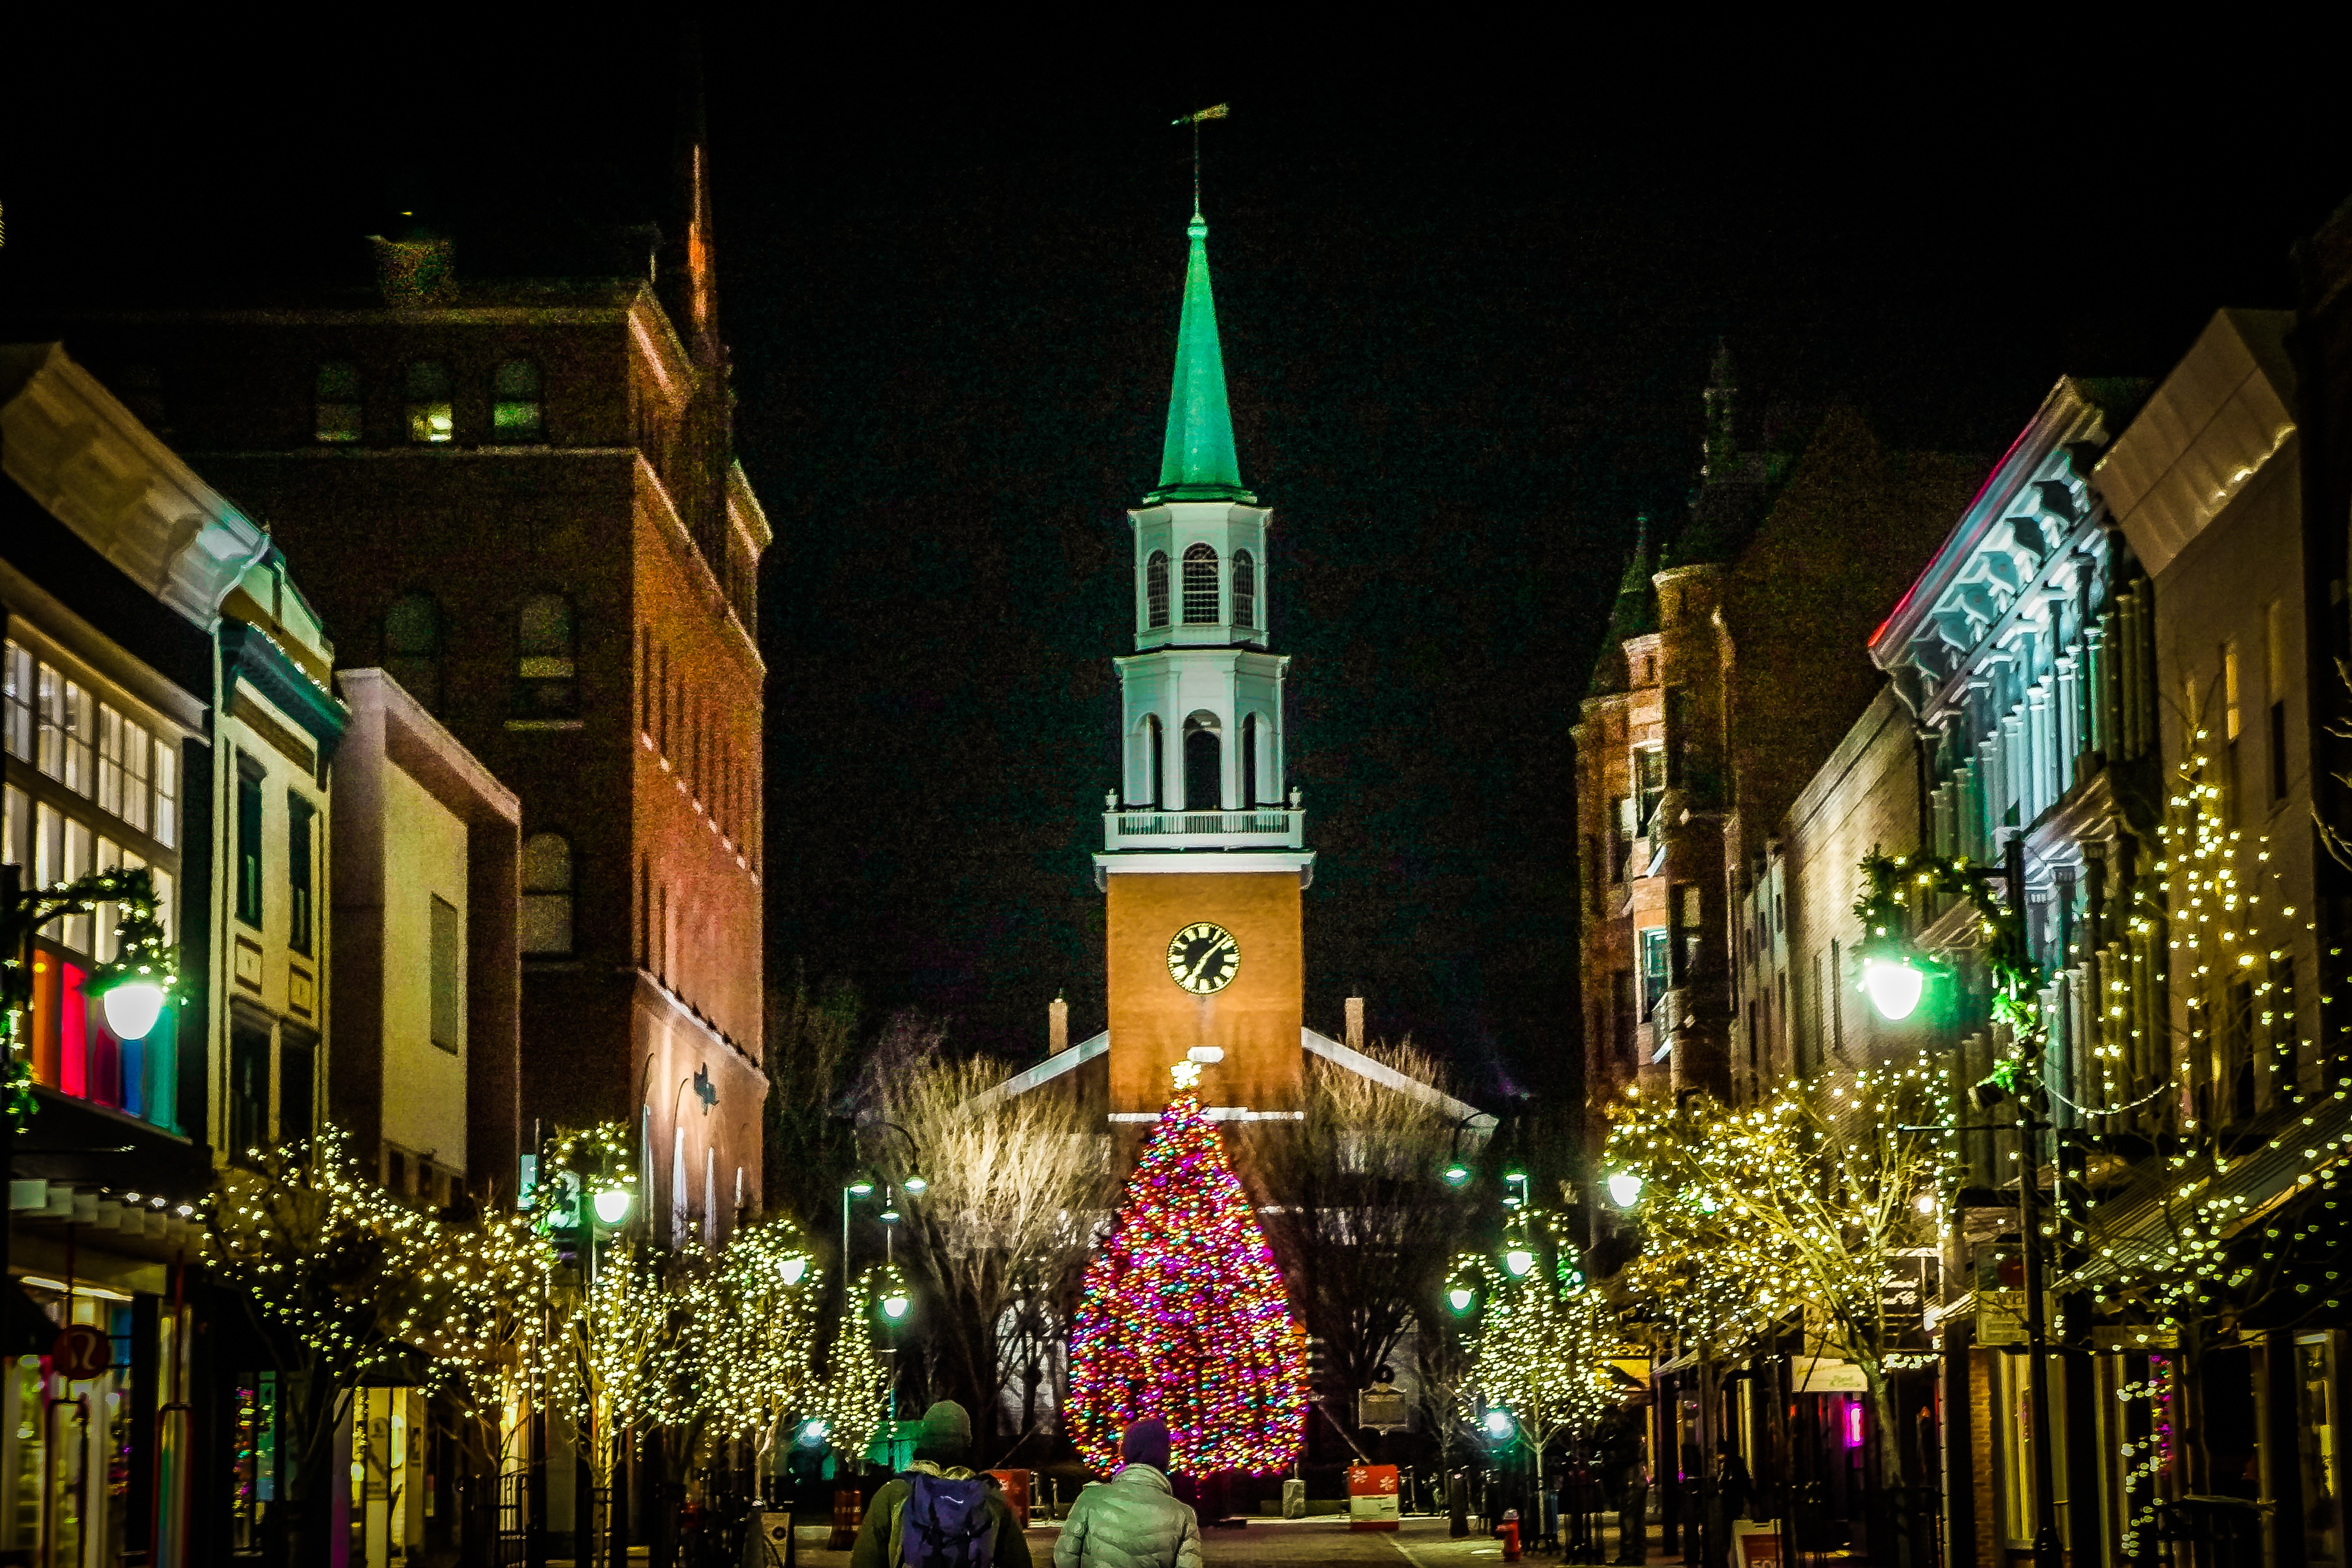
architecture, night, city, downtown, evening, church, christmas, christmas decoration, buildings, vermont, metropolis, burlington, christmas lights, market square